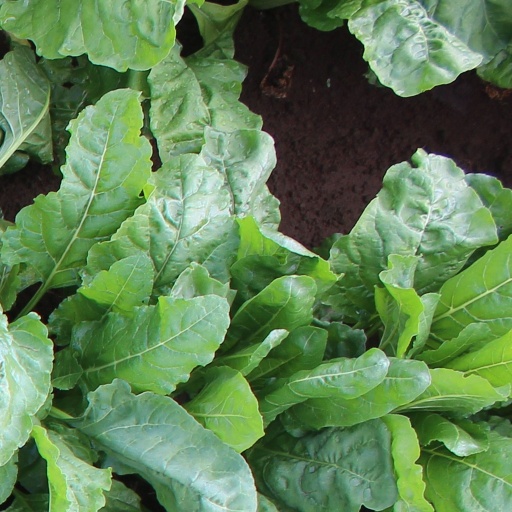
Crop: sugar beet